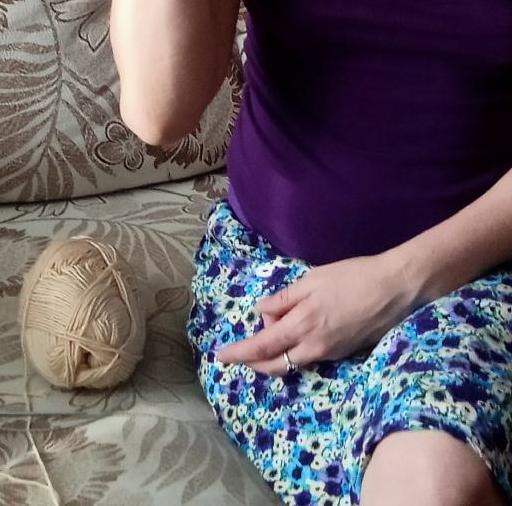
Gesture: no_gesture